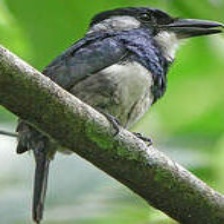
Species: BLACK BREASTED PUFFBIRD
Scientific name: NOTHARCHUS PECTORALIS